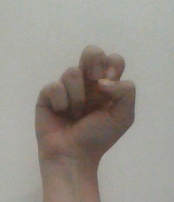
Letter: gaaf